File Explorer

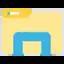
File Explorer icon in Windows 10 version 1607 to version 1903

The file manager on Windows 8 and Windows Server 2012 is renamed File Explorer and introduces new features such as a redesigned interface incorporating a ribbon toolbar, and a redesigned file operation dialog that displays more detailed progress and allows for file operations to be paused and resumed. The details pane from Windows Vista and 7 was removed and replaced with a narrower pane with no icons and fewer detail columns. But other details are displayed by hovering over the file's name.